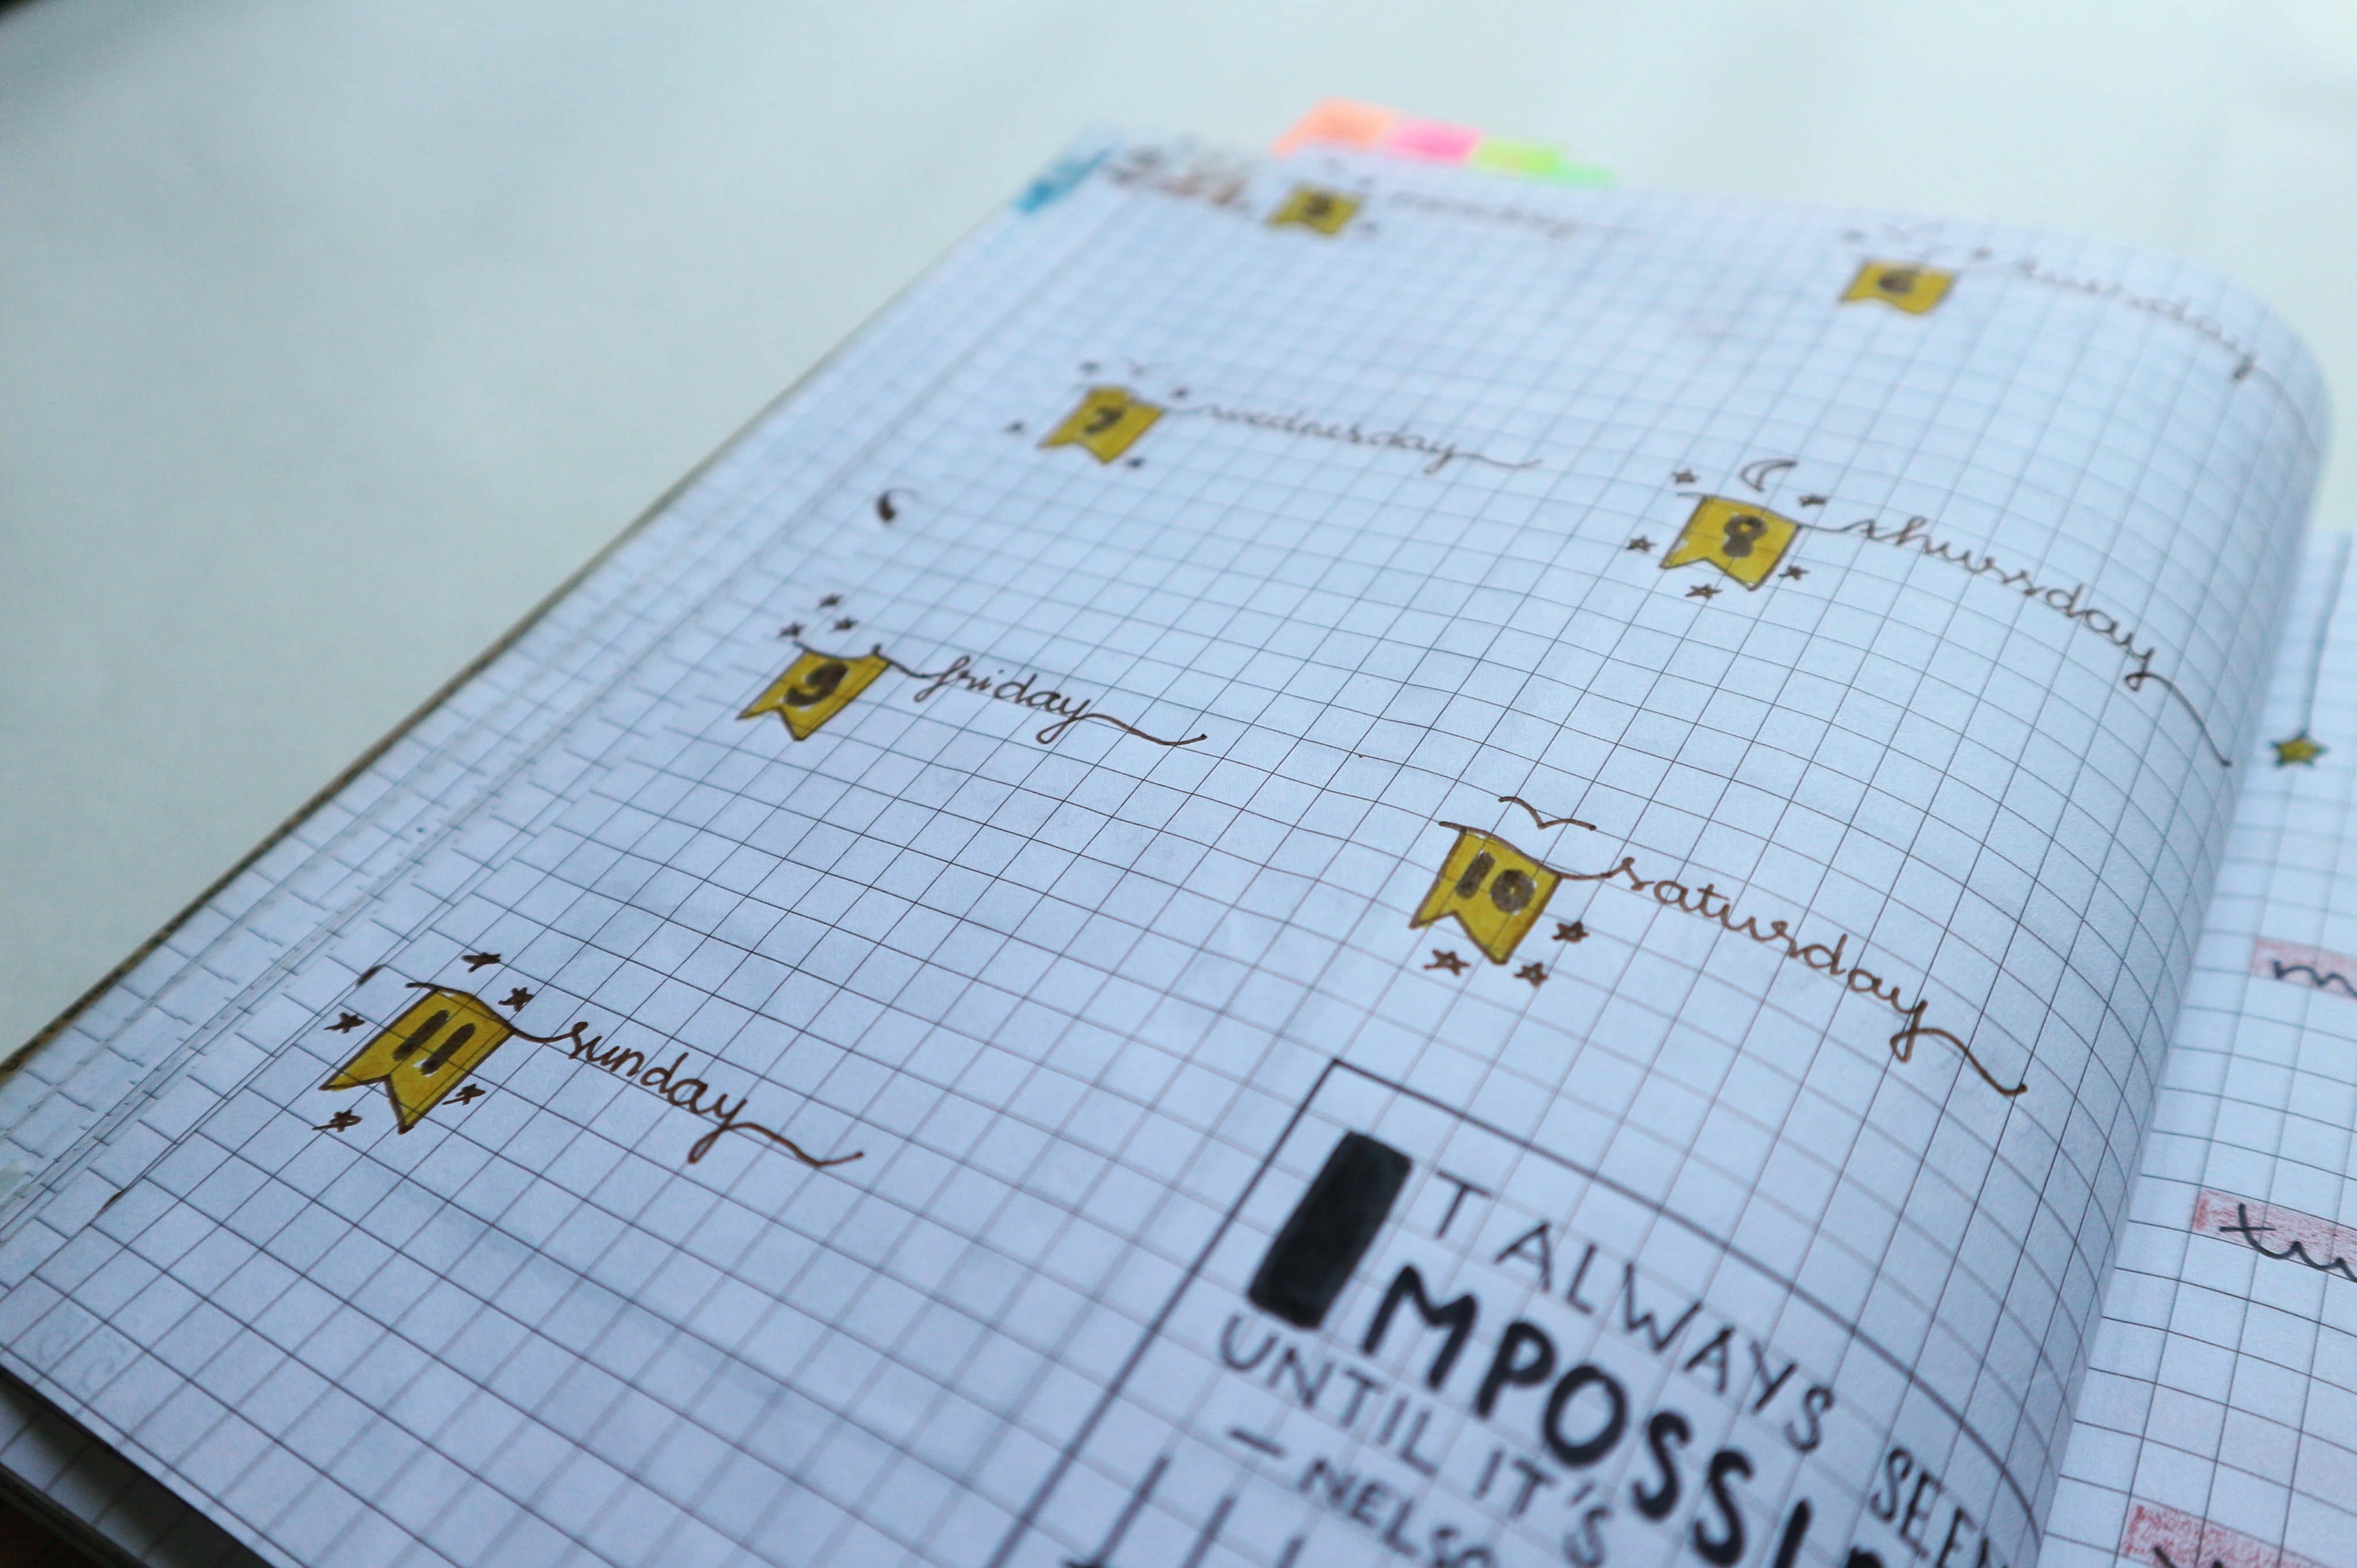
text, needlework, cross stitch, stitch, embroidery, label, pattern, paper